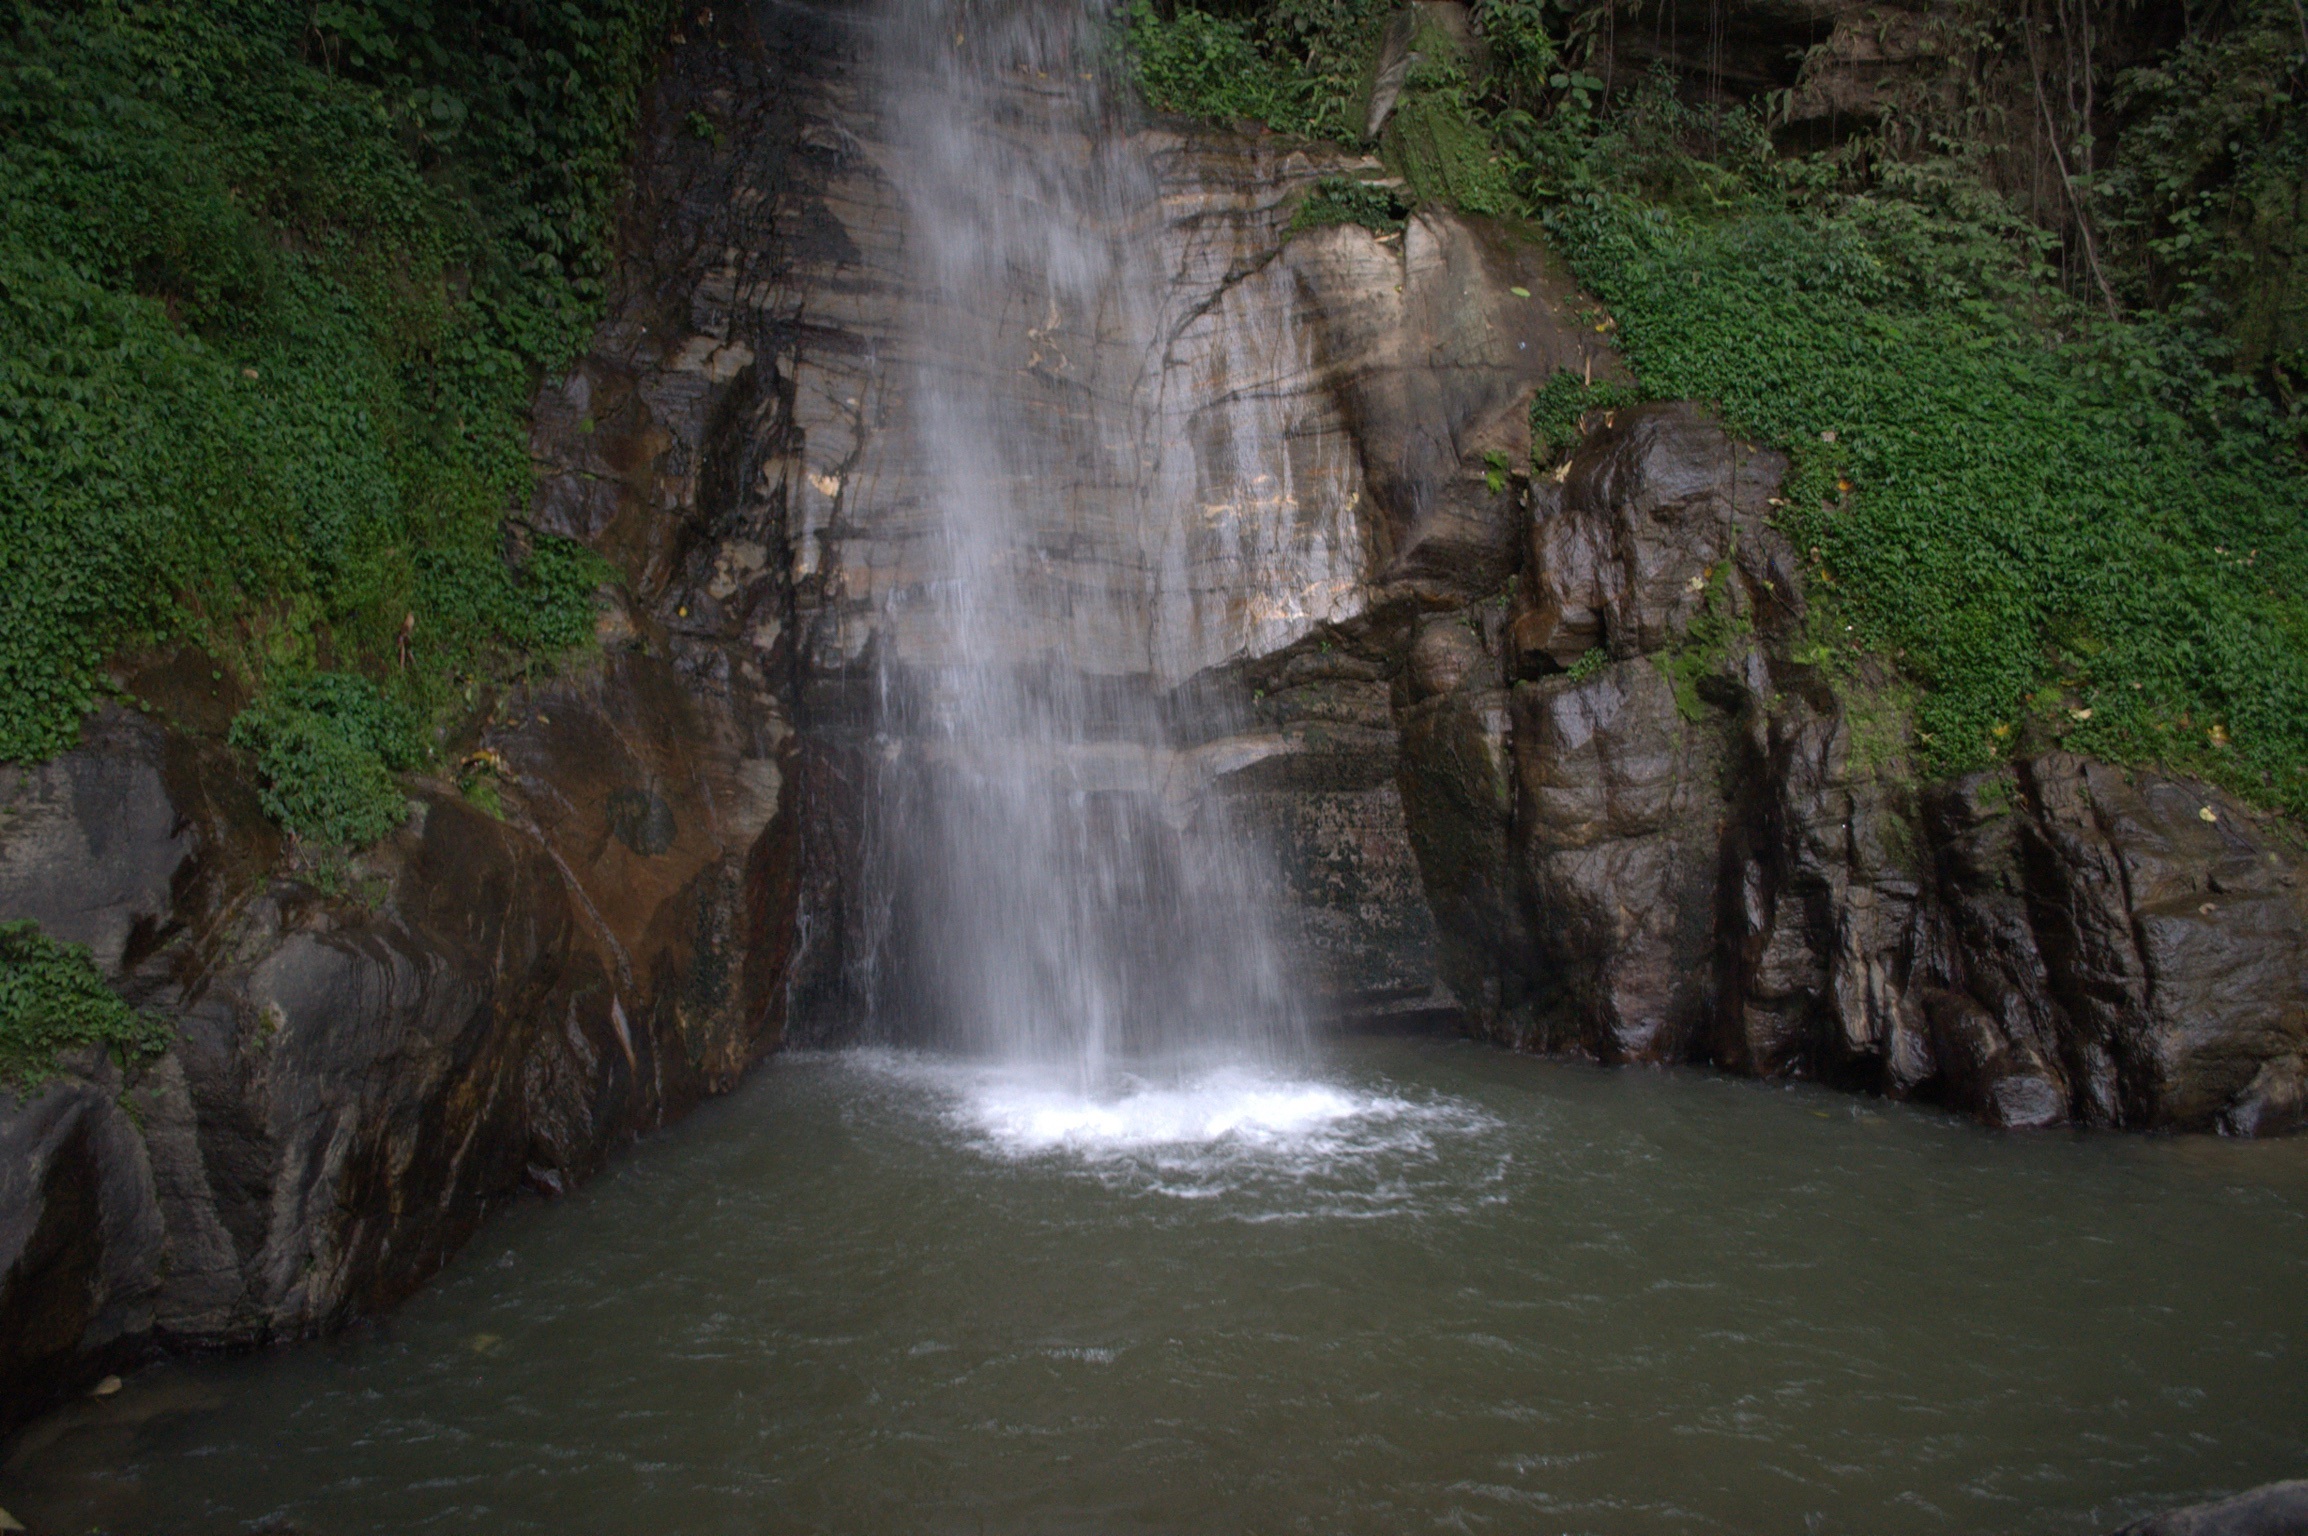
water, waterfall, river, travel, formation, stream, jungle, body of water, rainforest, wasserfall, india, water feature, watercourse, sikkim, gangtok